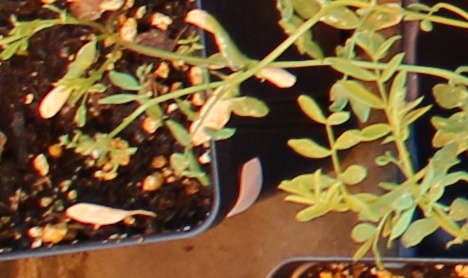
Label: Lentil